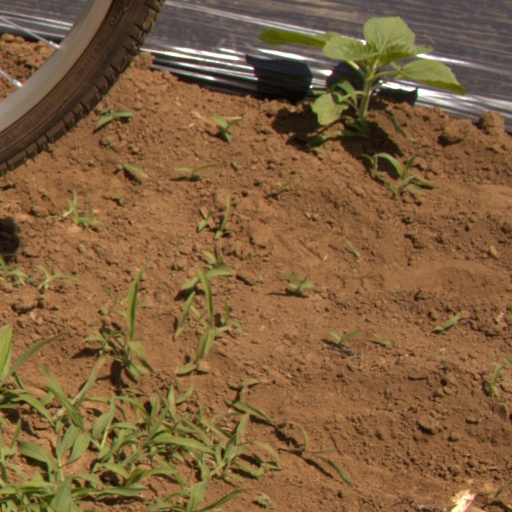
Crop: Jerusalem artichoke